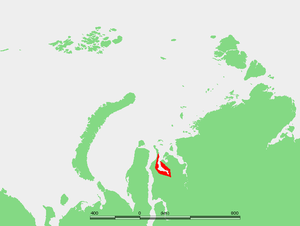
La baie de Gydan ou baie Gydanskaïa que l'on trouve également sous le nom de baie de Khalmyer est une baie située sur la péninsule de Gydan, dans le district autonome de Iamalo-Nénétsie, au nord de la Russie. La baie, qui s'ouvre sur la mer de Kara, mesure environ 185 km de long et 47 km de large au maximum.